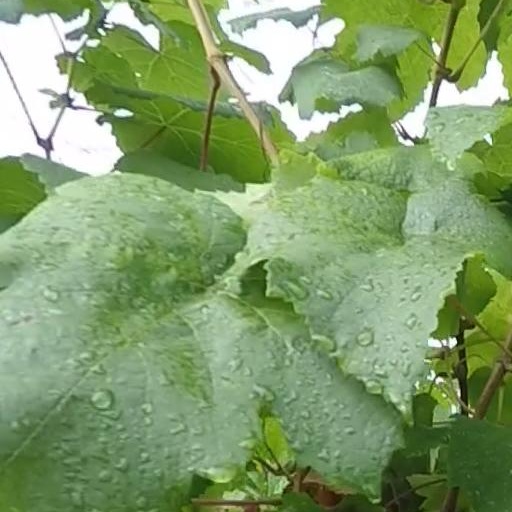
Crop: grape